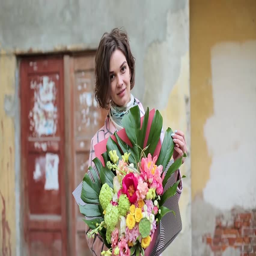
beautiful young woman in a coat with a bouquet of flowers